Gustav Hermann Krumbiegel

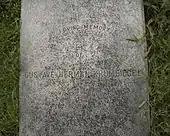
Gravestone of Gustav Hermann Krumbiegel at Bangalore

Apart from his work with horticulture and economic botany, he was responsible in the introduction of many ornamental plants and flowering trees and was involved in the choice of avenue trees for Bangalore. The road adjoining the Lal Bagh botanical garden is named after him as Krumbiegel Road.